Dixiecrat

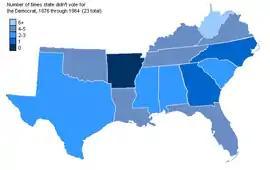
"Solid South": Arkansas voted Democratic in all 23 presidential elections from 1876 through 1964; other states were not quite as solid but generally supported Democrats for president.

With the entry of the United States into the Second World War, Jim Crow was indirectly challenged. More than one and a half million black Americans served in the U.S. military during World War II, where they received equal pay while serving within segregated units. (While equally entitled to receive veterans' benefits after the war, the vast majority of African American veterans were prevented from accessing most benefits due in part to Southern success in Congress to have benefits administered by the states instead of the federal government.) Tens of thousands of black civilians at home were recruited in the labor-starved war industries across many urban centers in the country, mainly due to the promotion of Executive Order 8802, which required defense industries not to discriminate based on ethnicity or race.